Kolka Cool

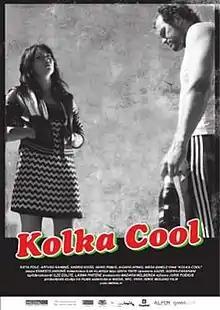
Poster

Kolka Cool is a 2011 Latvian comedy-drama film directed by Juris Poskus, starring Iveta Pole, Artuss Kaimiņš, Andris Keišs, Aigars Apinis, Guna Zariņa, Māra Ķimele.